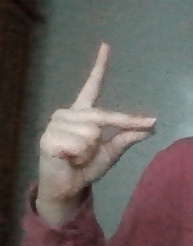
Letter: ta